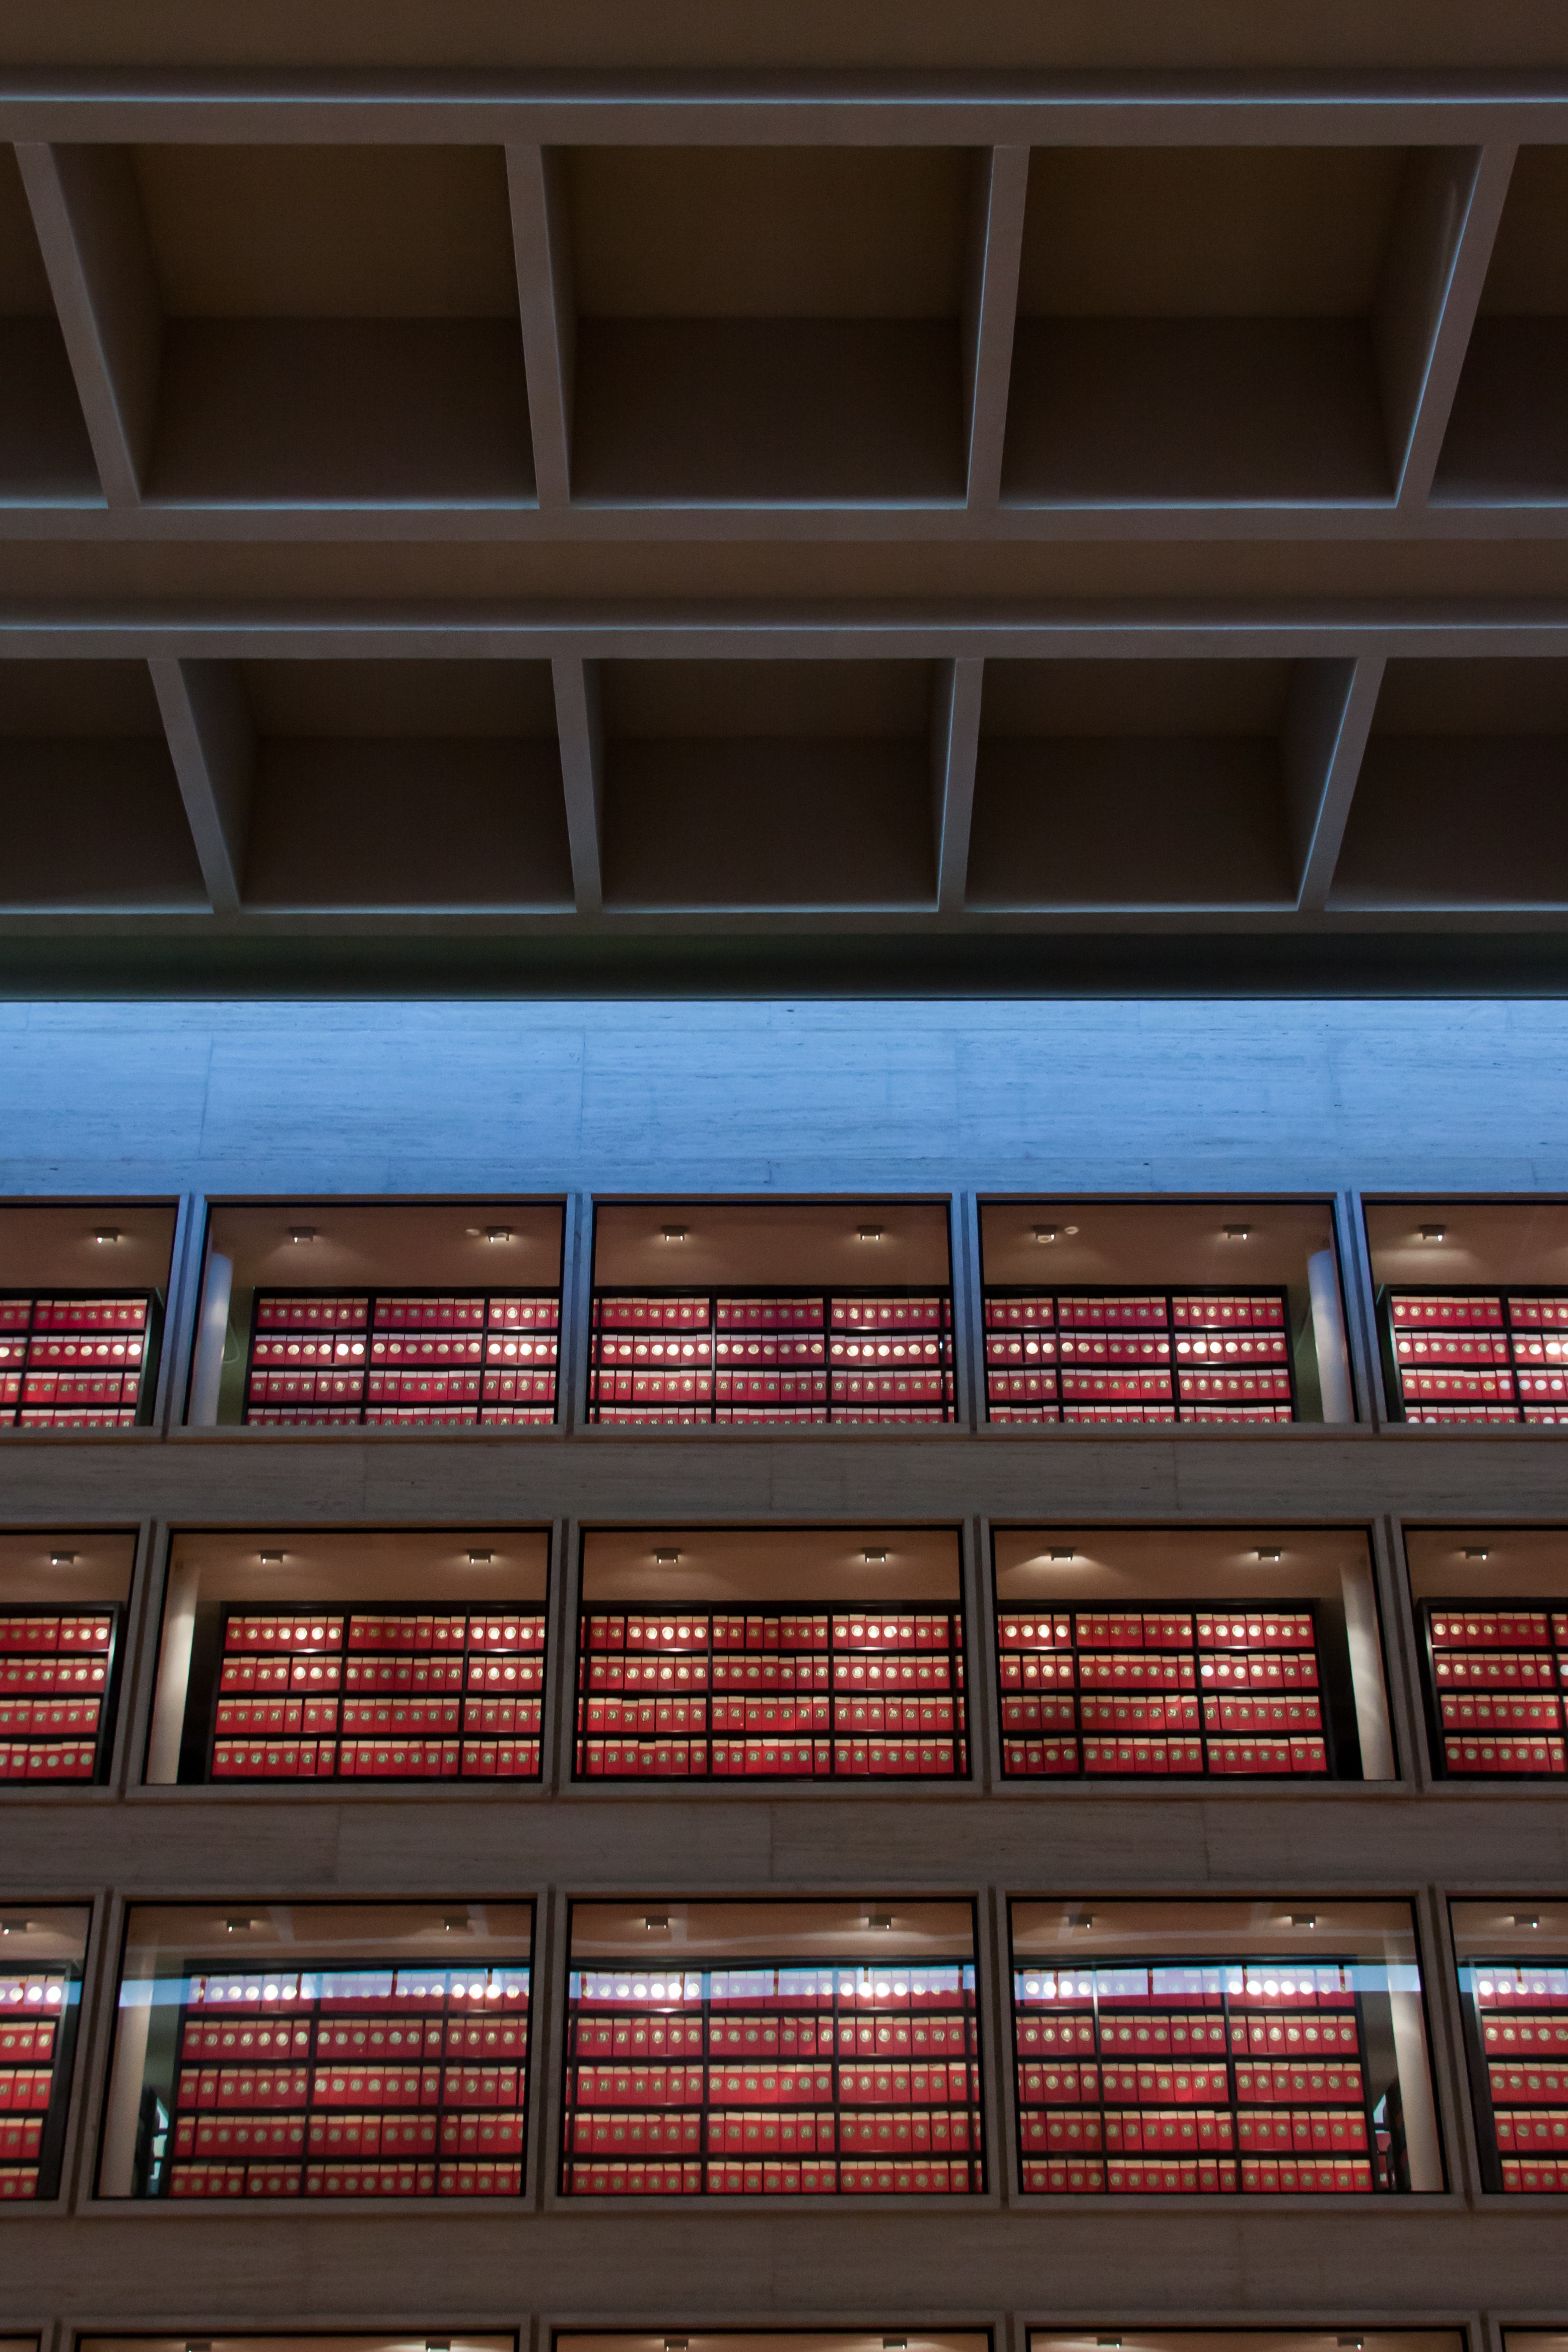
light, architecture, window, wall, line, red, color, facade, lighting, interior design, design, symmetry, shape, window covering